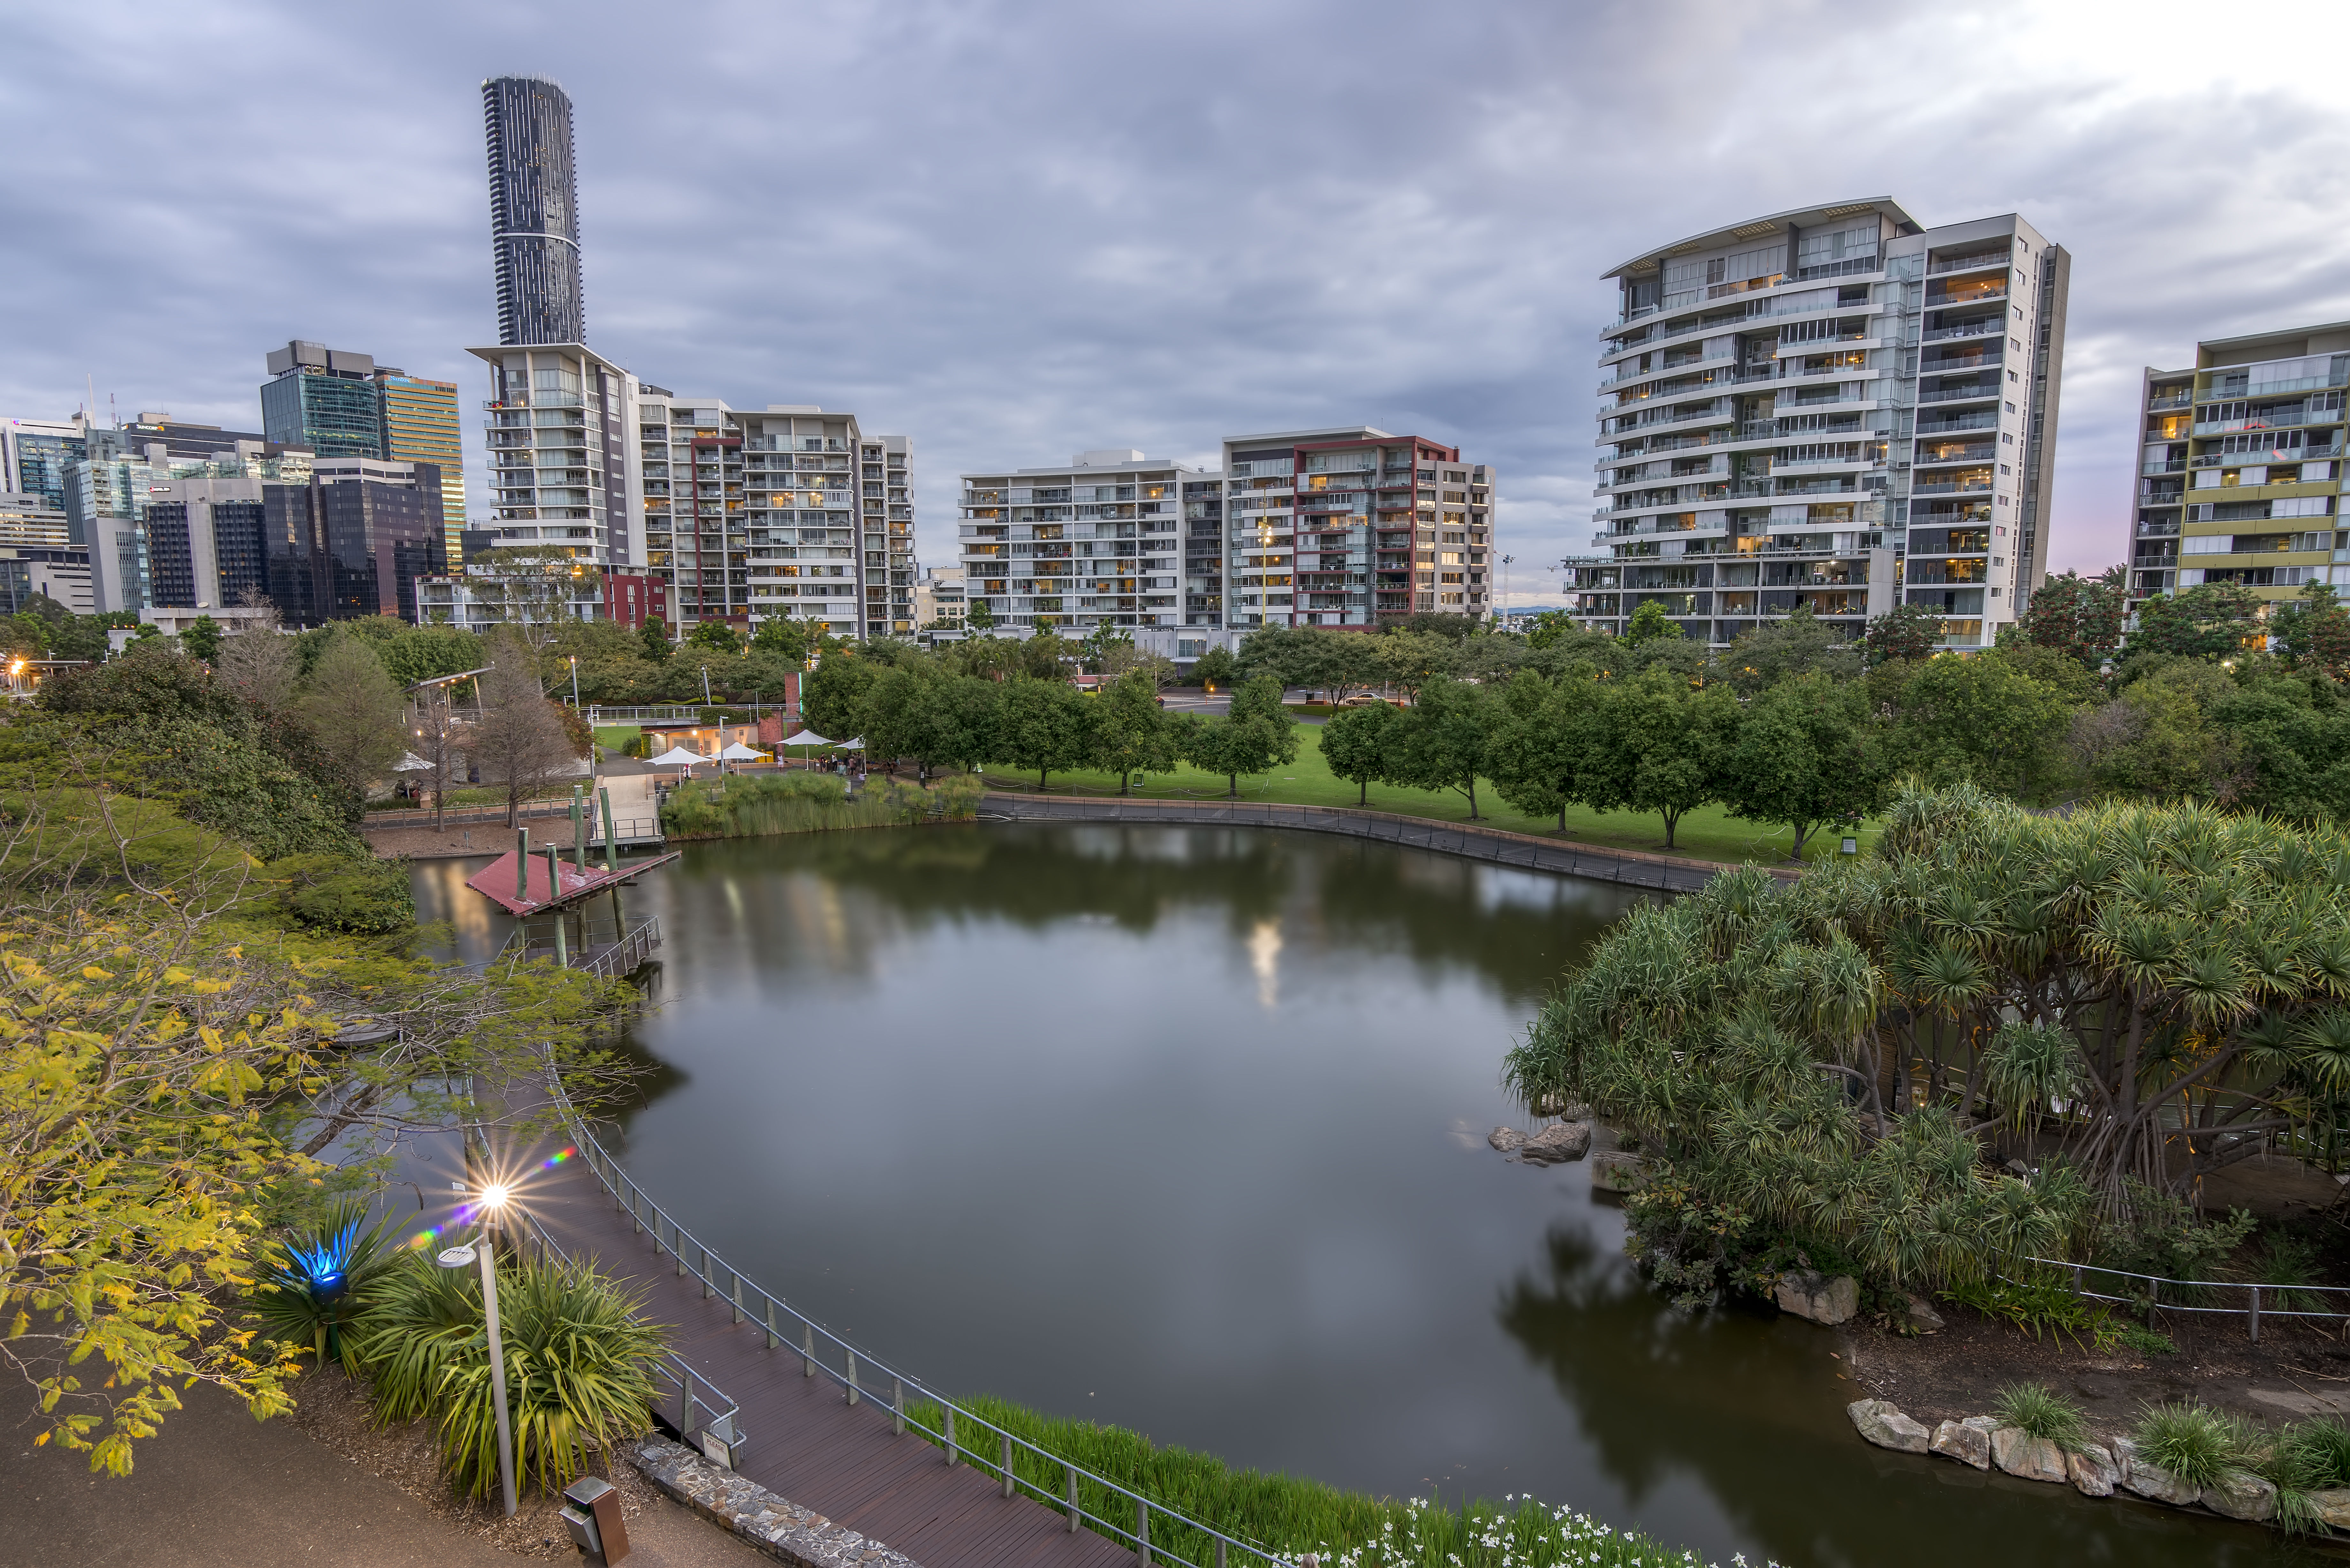
tree, sun, sunset, skyline, street, flower, city, skyscraper, river, cityscape, downtown, reflection, lens, nikon, set, waterway, tower block, body of water, australia, cool image, ultra, wide, angle, roma, tokina, sundown, i, d800, uwa, brisbane, 1628mm, condominium, neighbourhood, parklands, aerial photography, urban area, residential area, geographical feature, human settlement